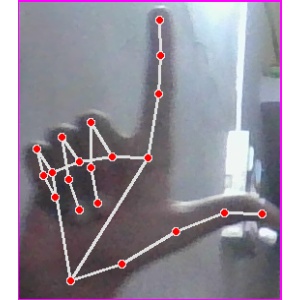
अक्षर: ल